Dikkulu Choodaku Ramayya

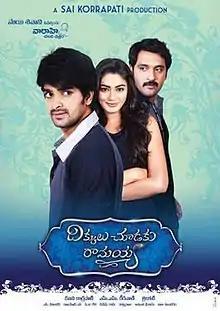
Film poster

Dikkulu Choodaku Ramayya is a 2014 Indian Telugu-language romantic drama film directed by Trikoti. It stars Ajay, Naga Shourya, Indraja and Sana Makbul. Produced by Varahi Chalana Chitram, the film released on 10 October 2014, and was commercially successful.